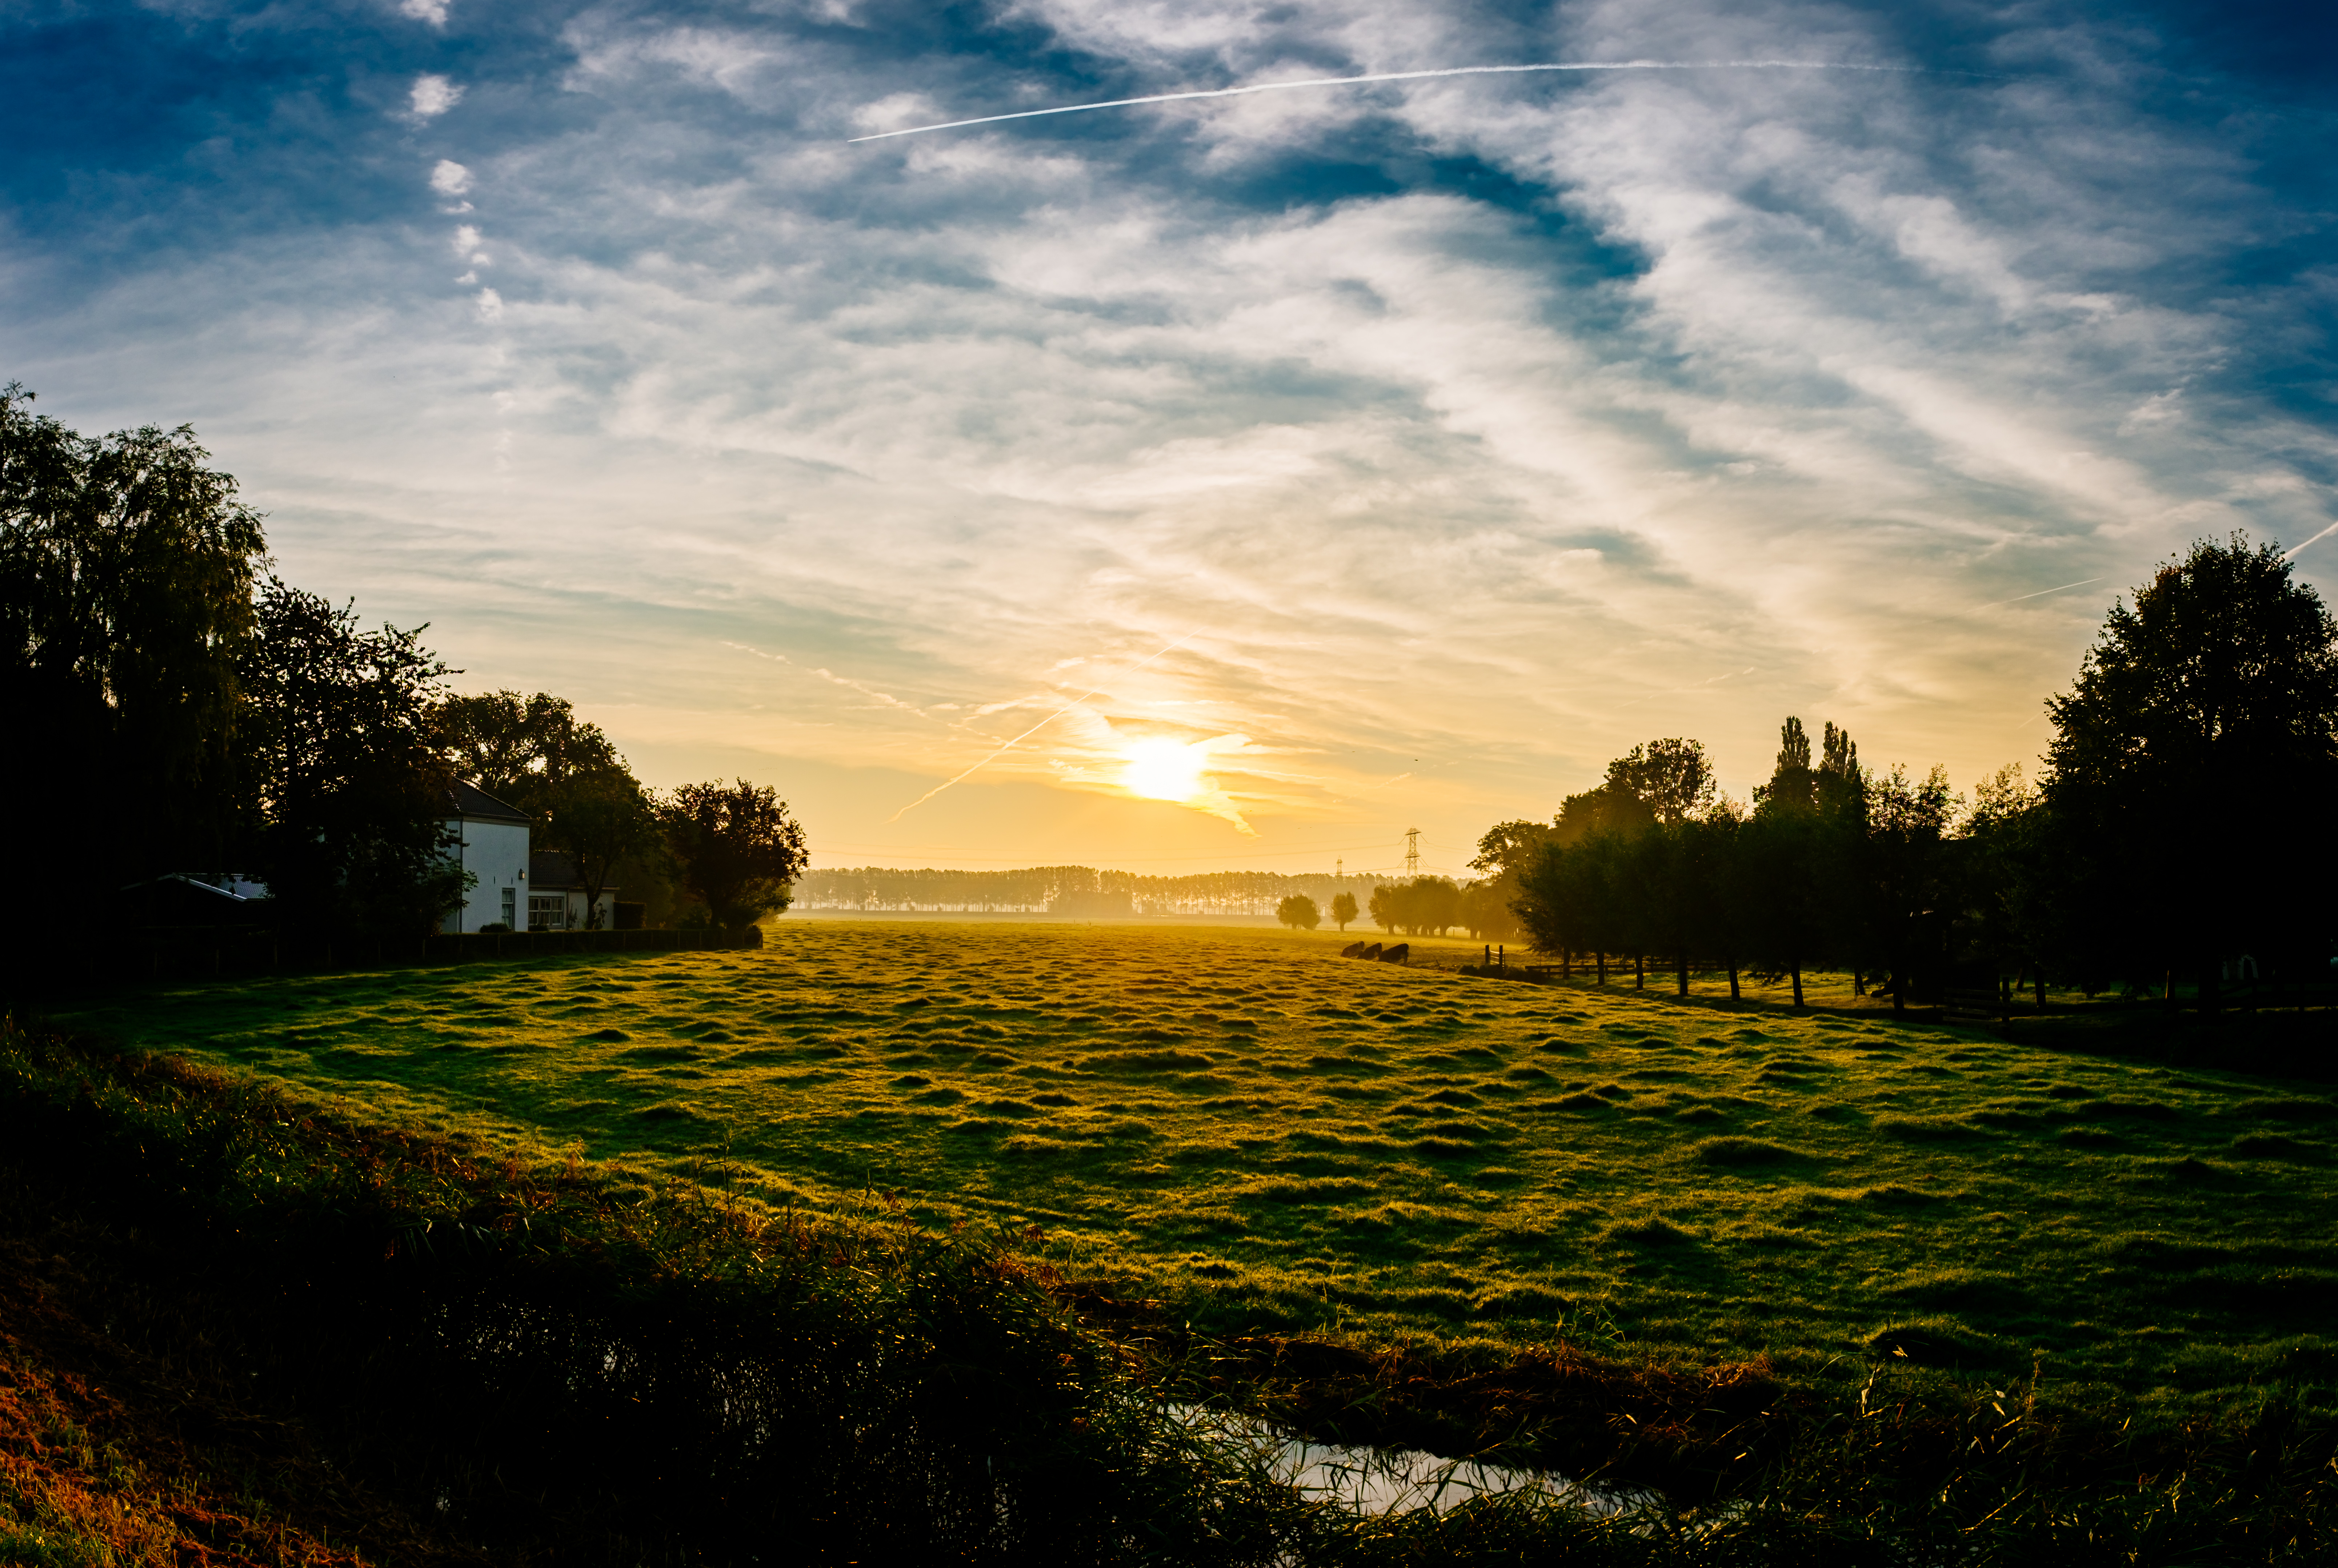
landscape, tree, nature, grass, horizon, light, cloud, sky, sun, sunrise, sunset, field, sunlight, morning, leaf, hill, dawn, atmosphere, dusk, evening, reflection, autumn, rural area, atmospheric phenomenon, woody plant